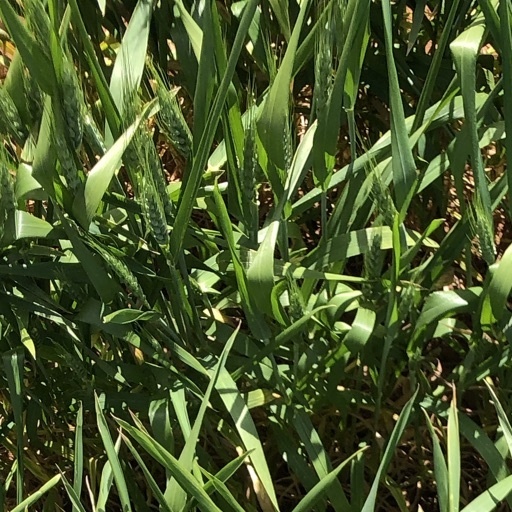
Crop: wheat